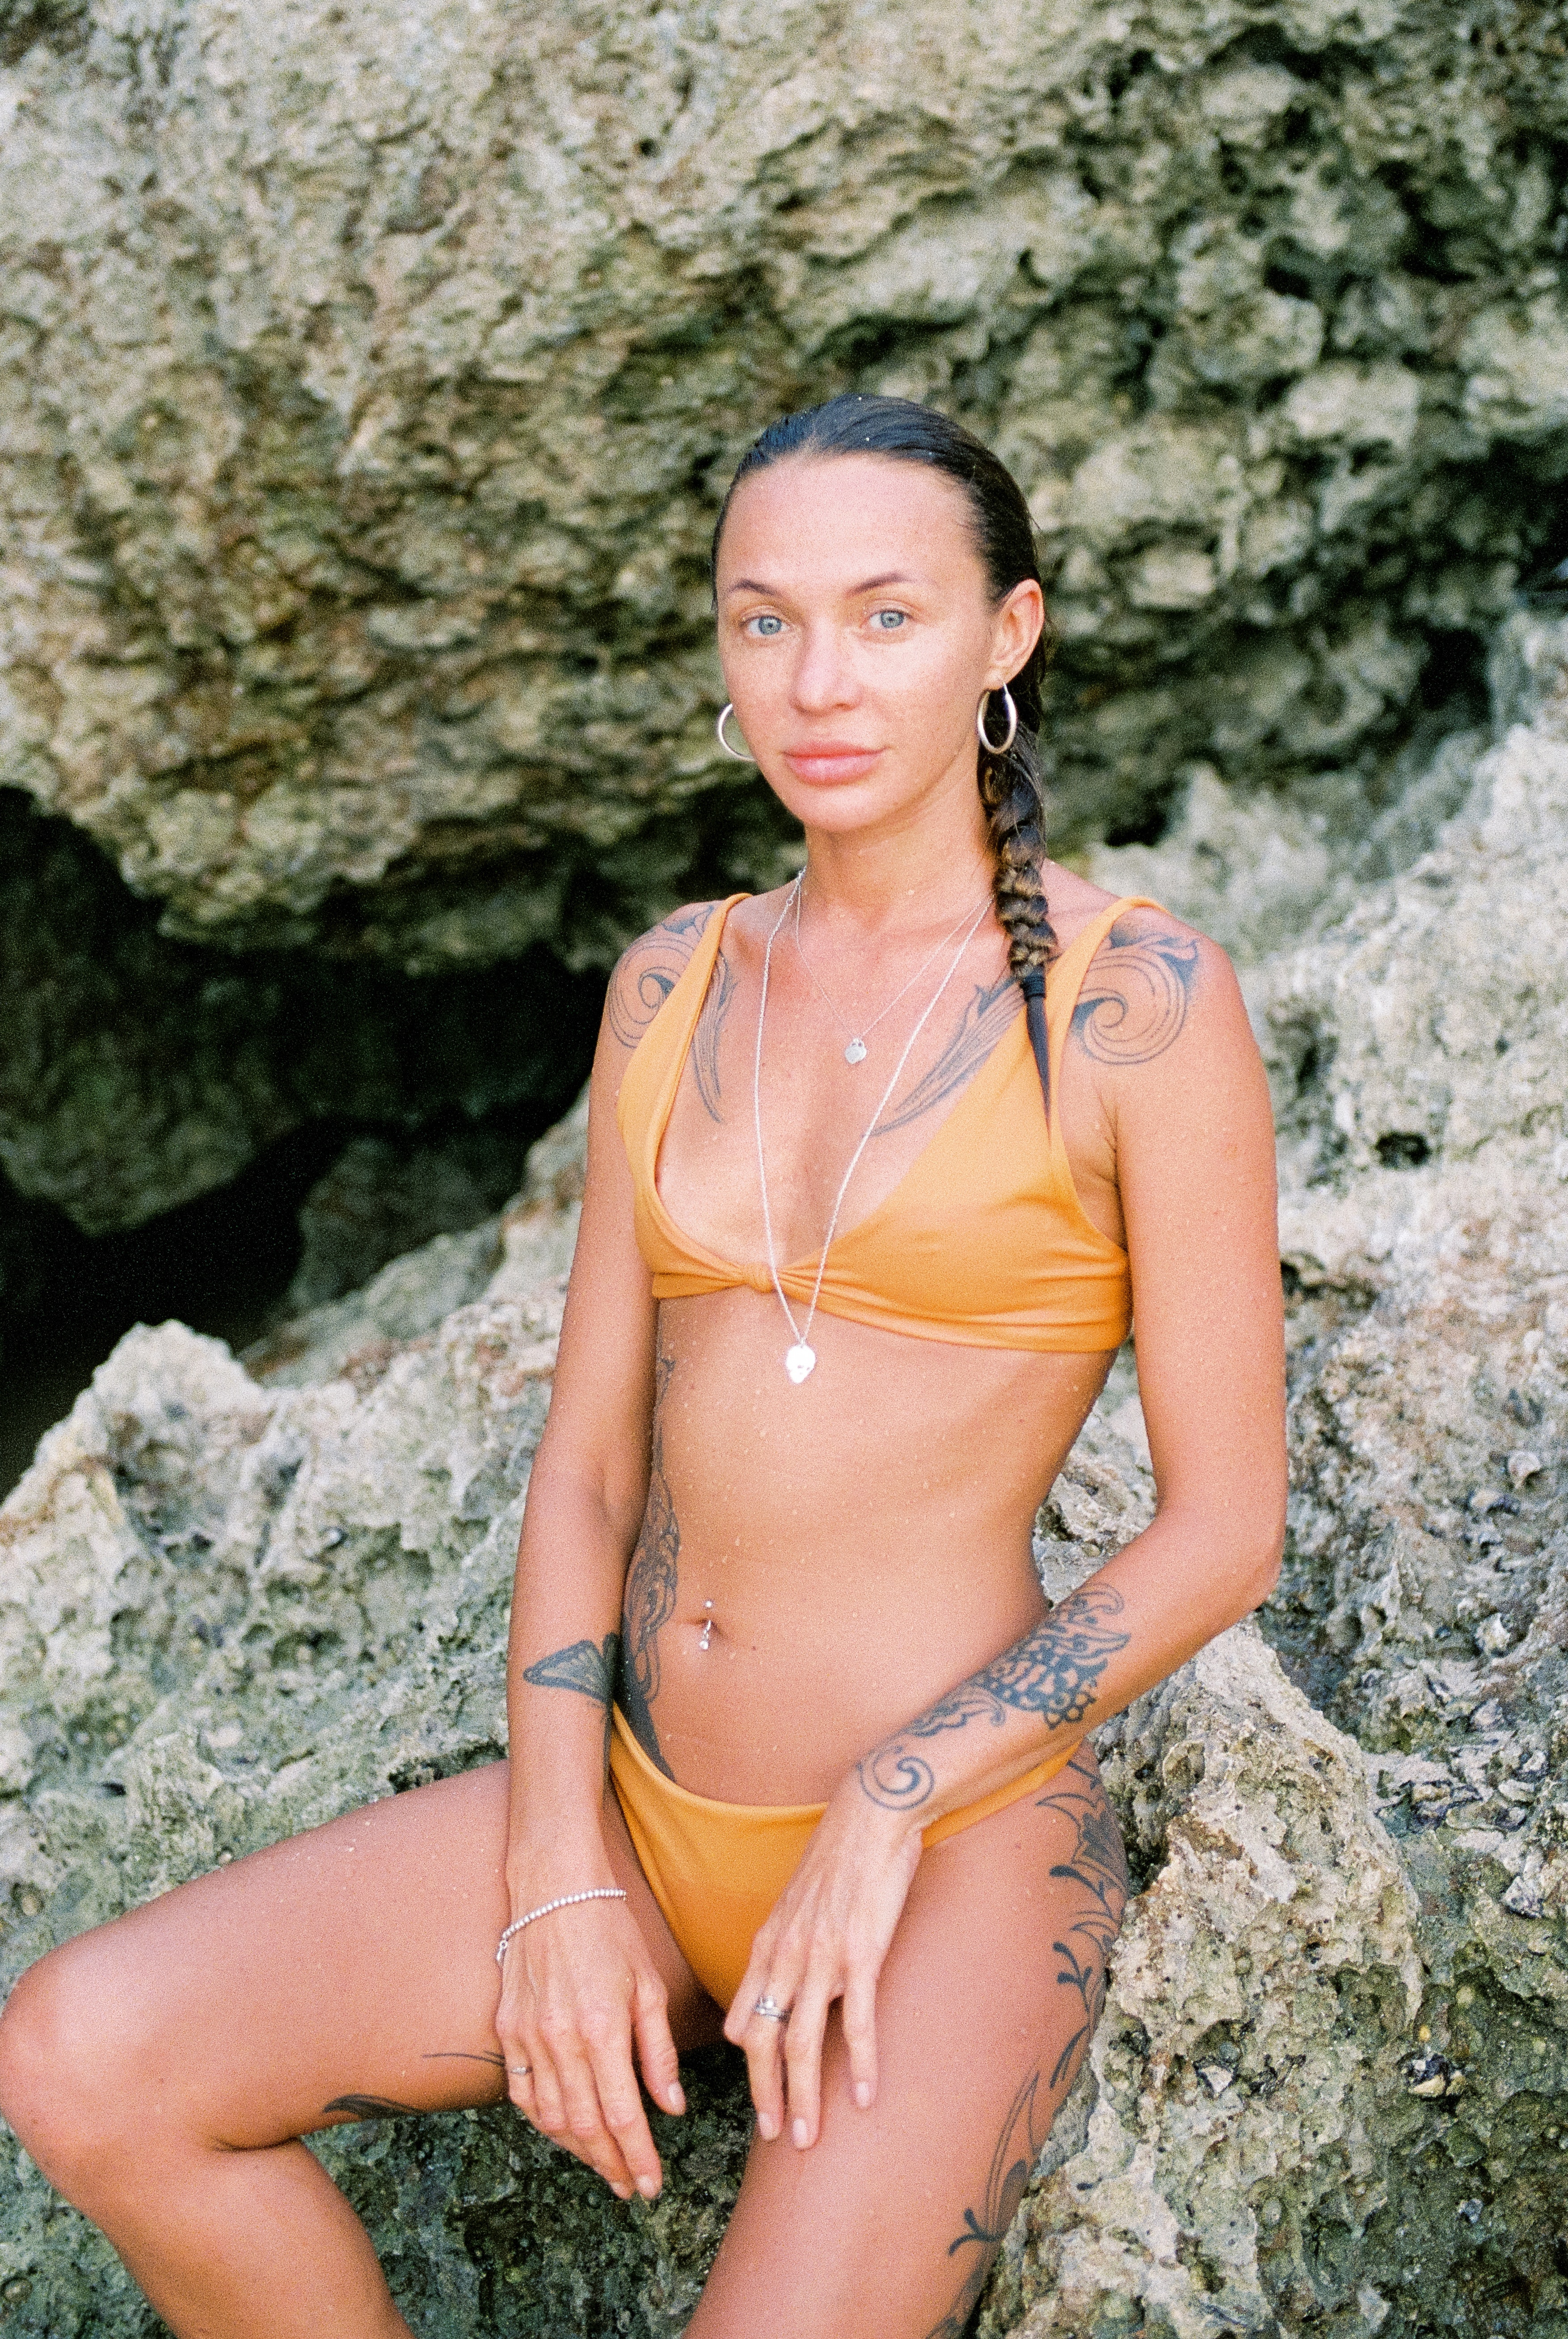
woman, swimsuit top, lingerie top, leg, muscle, brassiere, swimwear, thigh, lingerie, undergarment, chest, People in nature, navel, trunk, summer, waist, black hair, abdomen, leisure, beauty, long hair, fashion model, jewellery, human leg, necklace, bikini, fun, electric blue, underpants, brown hair, art model, swimsuit bottom, grass, rock, vacation, sitting, fashion accessory, sun tanning, photo shoot, tropics, briefs